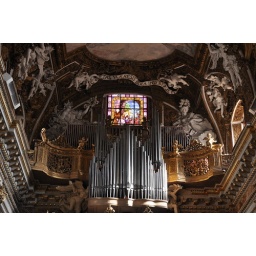
A stained glass window and the pipe organ inside Santa Maria della Vittoria in Rome